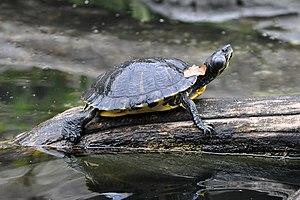
Trachemys scripta, une tortue, se chauffe sur une buche, dans le Parc zoologique national de Washington, aux États-Unis.